Broder Lysholm Krohg

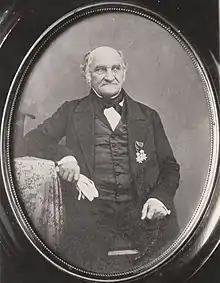
Broder Lysholm Krohg;Norwegian Army officer

Broder Lysholm Krohg (19 August 1777 – 16 October 1861) was a Norwegian military officer and civil servant.